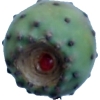
Label: cactus_fruit_green